Kronverksky bridge

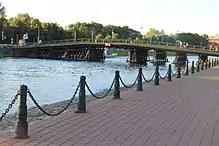
The Kronverksky bridge

Kronverksky bridge is a bridge over the Kronverksky Strait in the Petrogradsky District of Saint Petersburg, Russia.